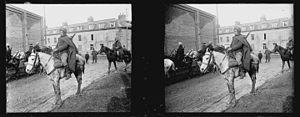
Portrait à cheval d'un goumier lors du passage de son régiment à Saleux (Somme). Mai-Juin 1915. Guerre 1914-1918.
Les goumiers marocains étaient des soldats appartenant à des goums, unités d’infanterie légères de l'armée d'Afrique composées de troupes autochtones marocaines sous encadrement essentiellement français. Ces unités ont existé de 1908 à 1956.